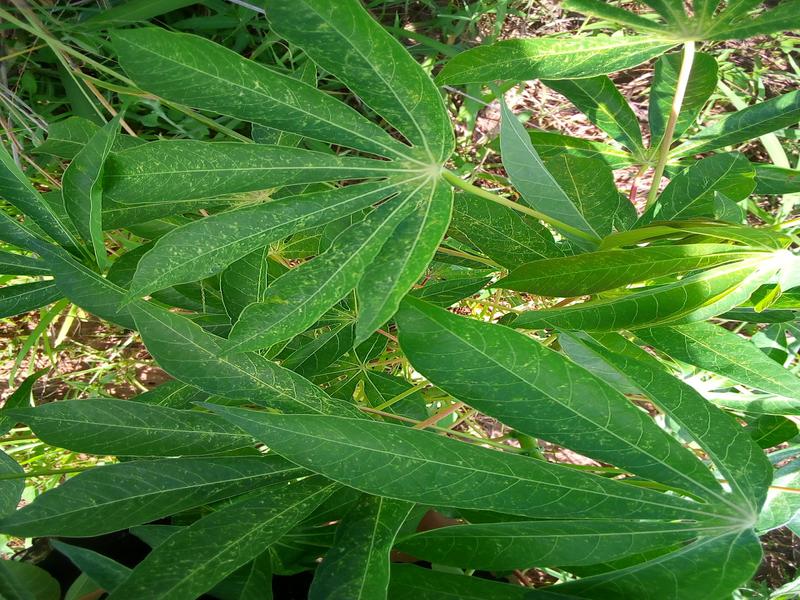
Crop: cassava
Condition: green_mottle